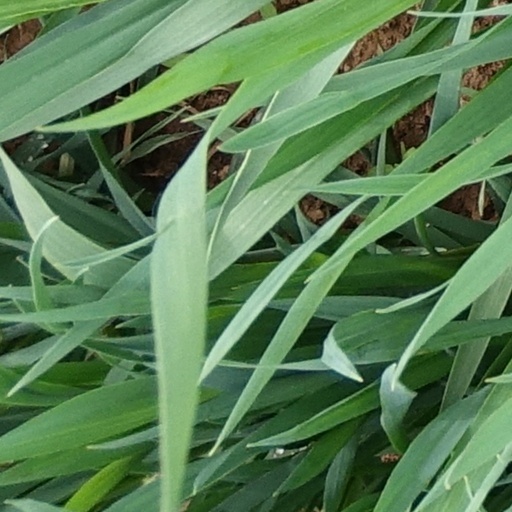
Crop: wheat